Solomon Schonfeld

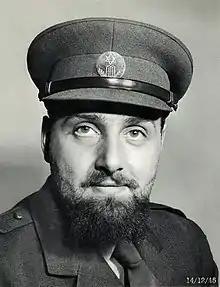
Solomon Schonfeld in his self-made military uniform for his 1946 trip to Auschwitz and Bergen-Belsen concentration camps to help survivors

Solomon Schonfeld (21 February 1912 – 6 February 1984) was a British rabbi who was honoured as a British Hero of the Holocaust for saving the lives of thousands of Jews.